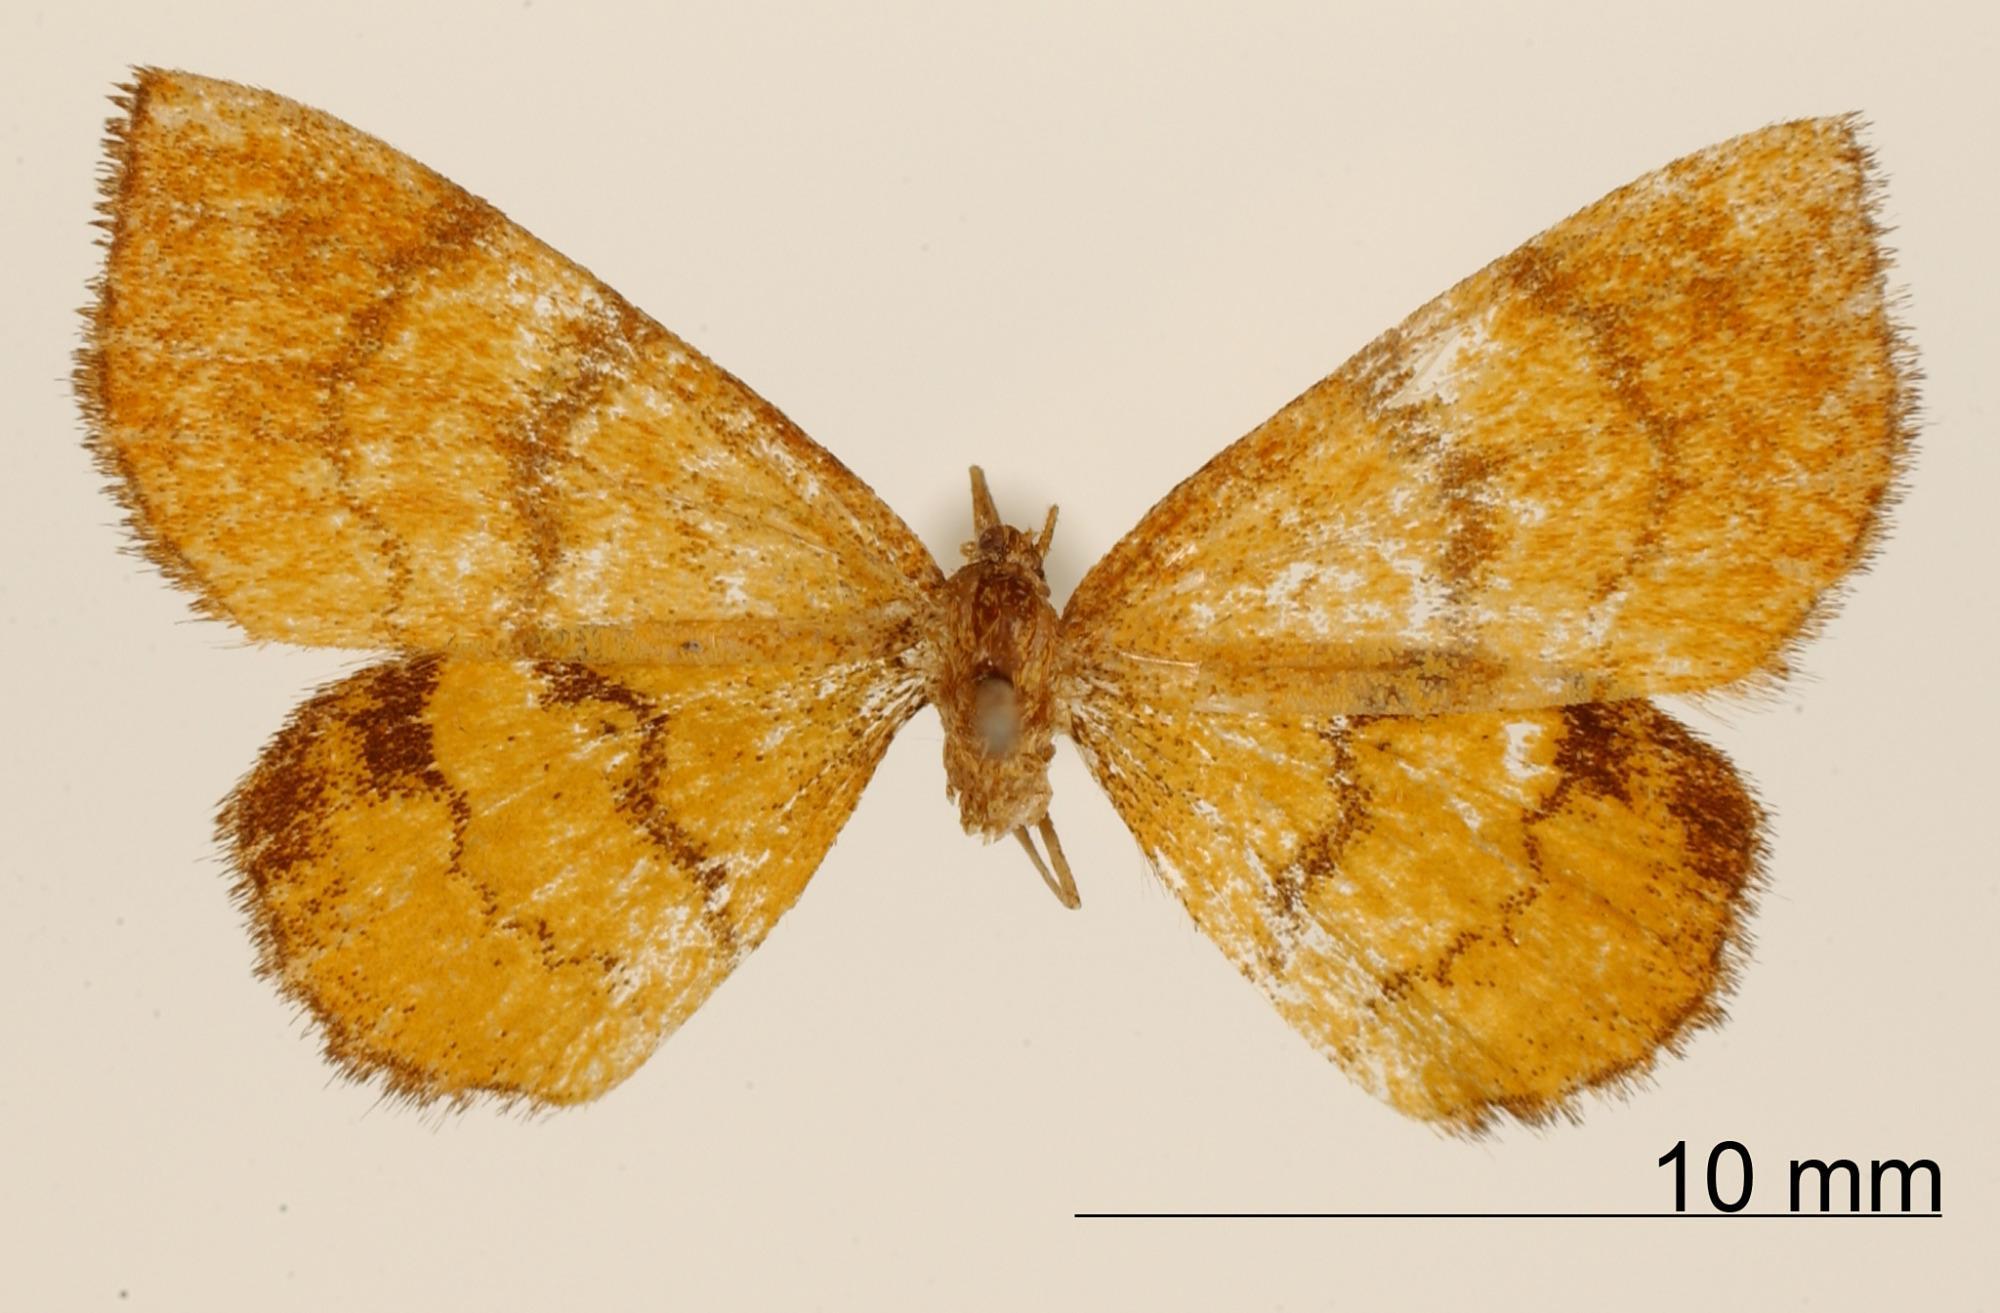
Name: Lythria saruncaria
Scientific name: Lythria saruncaria Schaus, 1901
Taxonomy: Animalia, Arthropoda, Insecta, Lepidoptera, Geometridae, Sterrhinae
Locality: Oaxaca, Veracruz-Llave, Mexico